Acoetes (Bacchic myth)

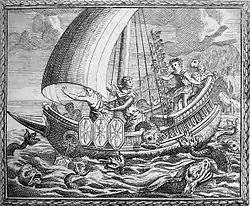
Sailors being transformed by Bacchus aboard Acoetes's ship.

In Greek mythology, Acoetes (from Greek , via Latin "Ăcoetēs") was the fisherman known for helping the god Bacchus.